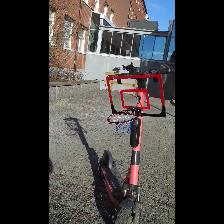
Label: NonHuman